Victims of Nazi Germany

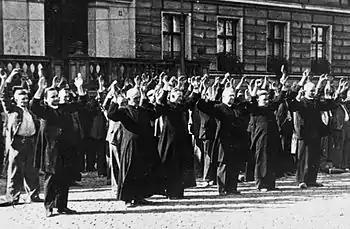
Polish priests and civilians in Bydgoszcz's Old Market Square, 9 September 1939. The Polish Church experienced brutal persecution under Nazi occupation.

The Nazi occupation of Poland was among the most brutal of the war, resulting in the murder of more than 1.8 million ethnic Poles and about 3 million Polish Jews. The six million Jewish, Roman Catholic and Orthodox Poles represented nearly 22 percent of the country's population. Poles were one of Hitler's first extermination targets, as he outlined in a 22 August 1939 speech to "Wehrmacht" commanders before the invasion. Intelligentsia, socially prominent, and influential people were primarily targeted, although ethnic Poles and other Slavic groups were also killed "en masse". Hundreds of thousands of Roman Catholic and Orthodox Poles were sent to Auschwitz-Birkenau and other concentration camps, and the intelligentsia were the first targets of the "Einsatzgruppen" death squads. The anti-Polish campaign culminated in the near-complete destruction of Warsaw, ordered by Hitler and Himmler in 1944. The original assumptions of Generalplan Ost were based on plans to exterminate around 85% (over 20 million) of ethnically Polish citizens of Poland, with the remaining 15% to be used as slaves.